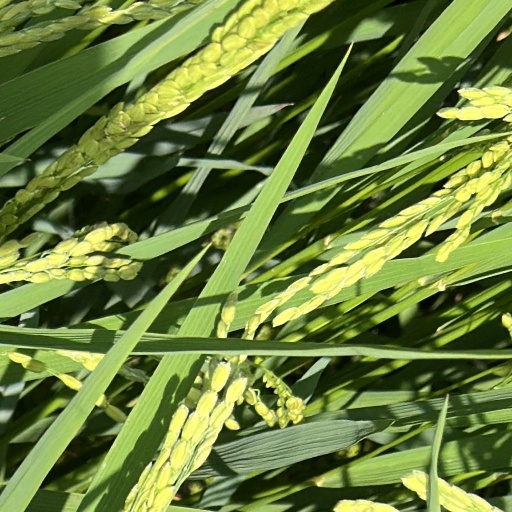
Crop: rice